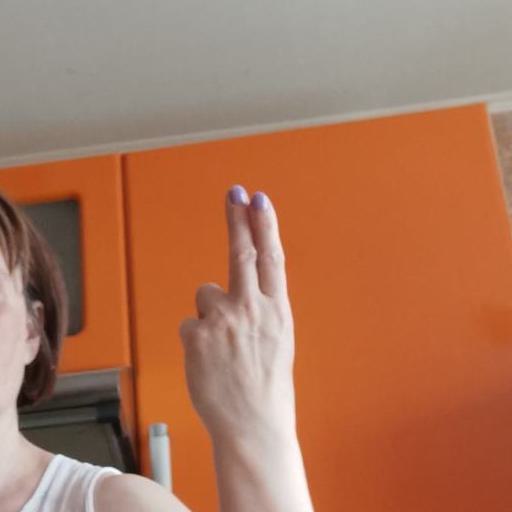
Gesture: two_up_inverted